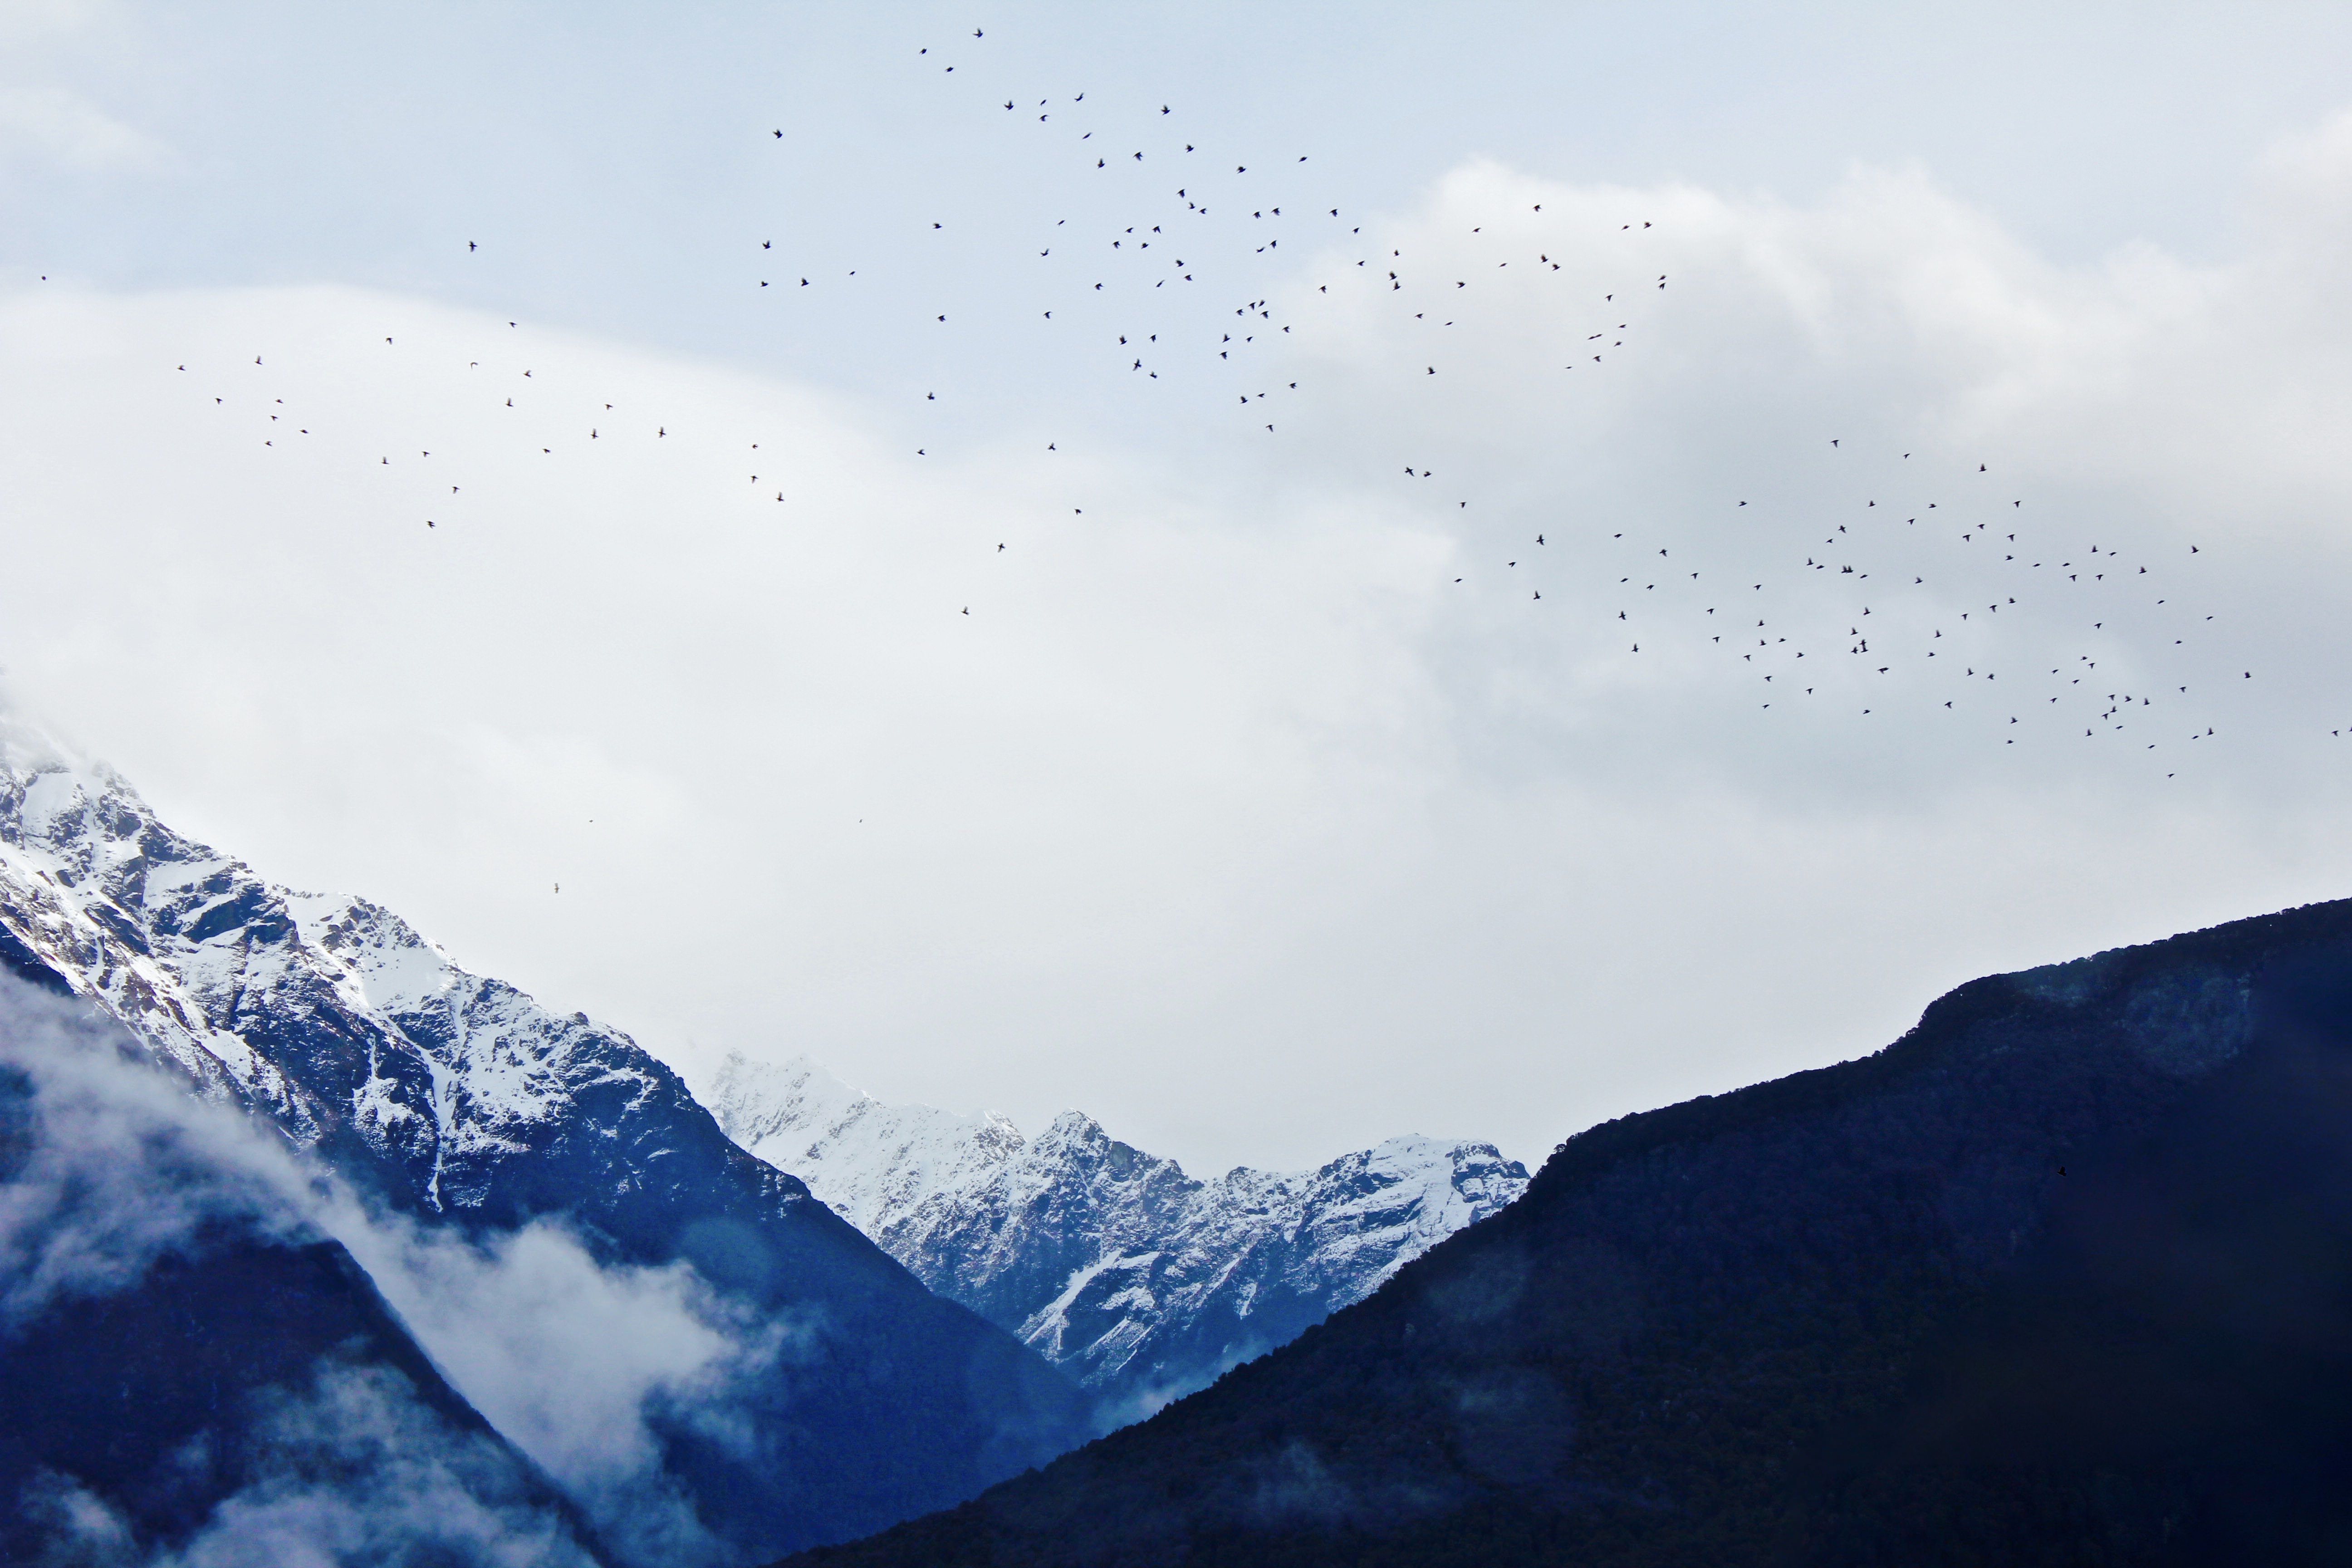
nature, mountain, snow, winter, cloud, sky, mountain range, weather, blue, birds, mountains, alps, landform, geographical feature, atmospheric phenomenon, mountainous landforms